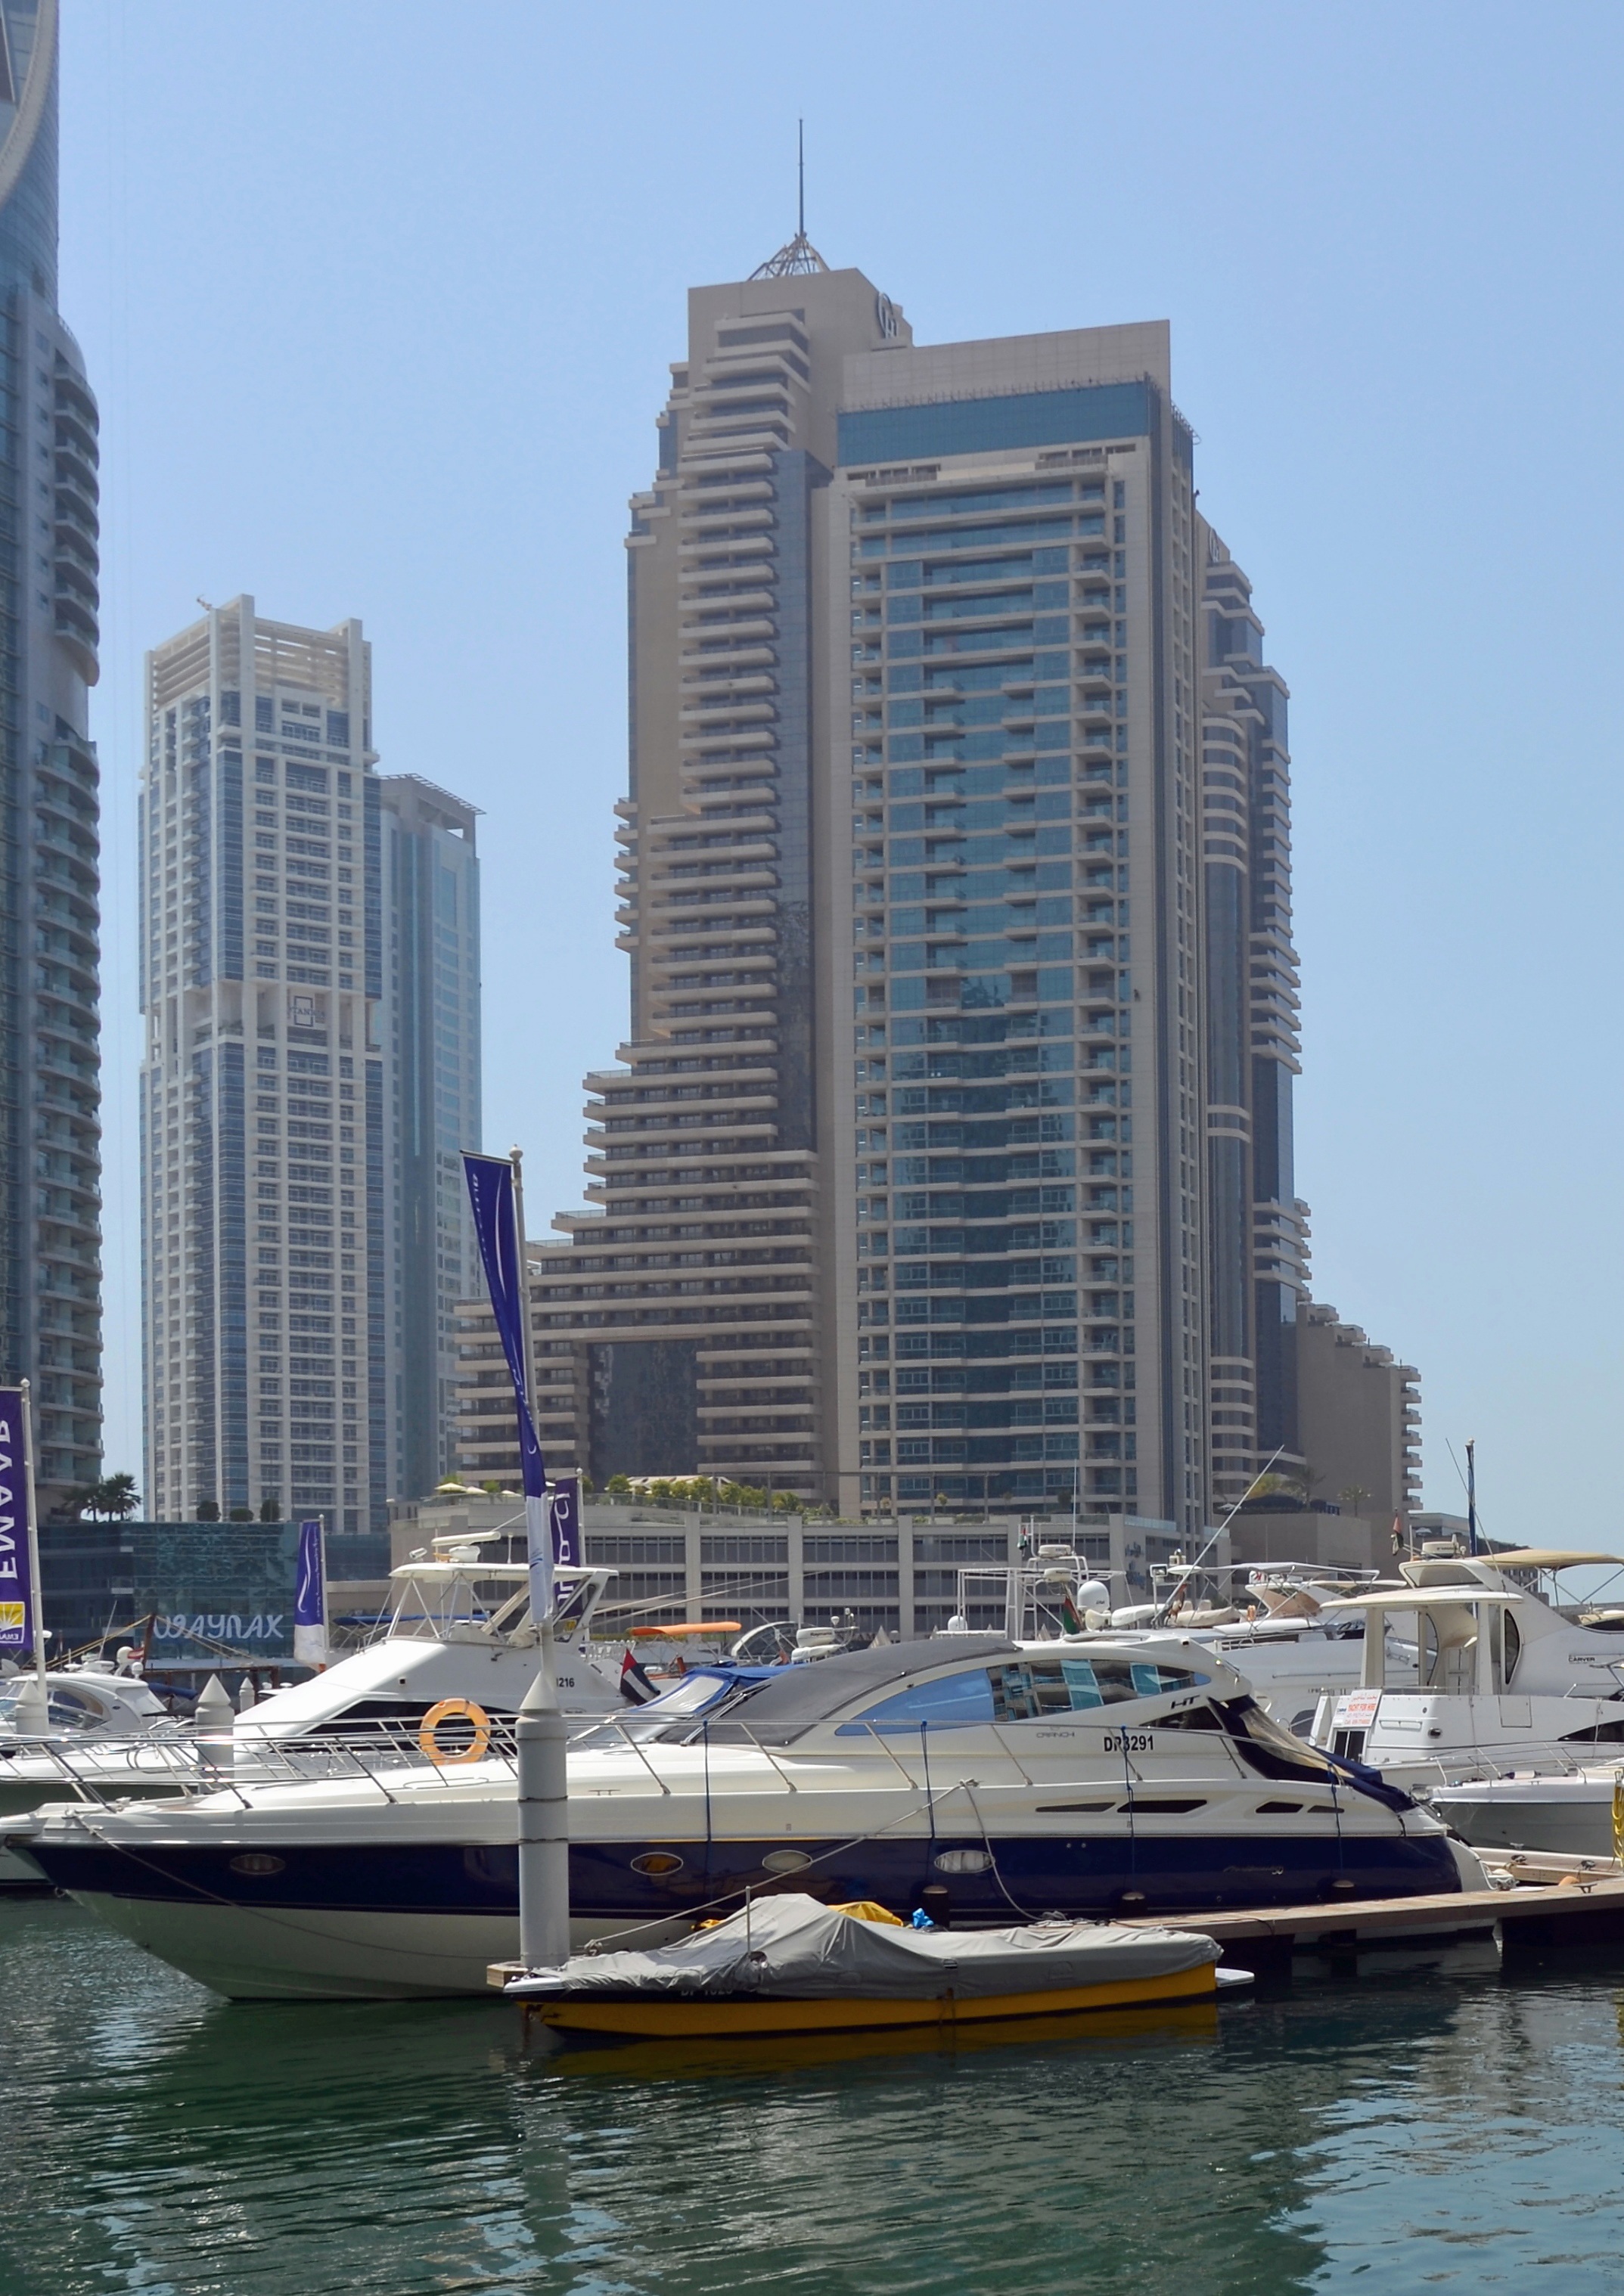
sea, water, sand, dock, sky, sun, boat, skyline, desert, building, city, skyscraper, cityscape, downtown, daytime, yacht, dubai, holiday, harbor, marina, port, waterway, tower block, cool image, boats, channel, cool photo, watercraft, palm trees, metropolis, condominium, luxury yacht, u a e, metropolitan area, water transportation